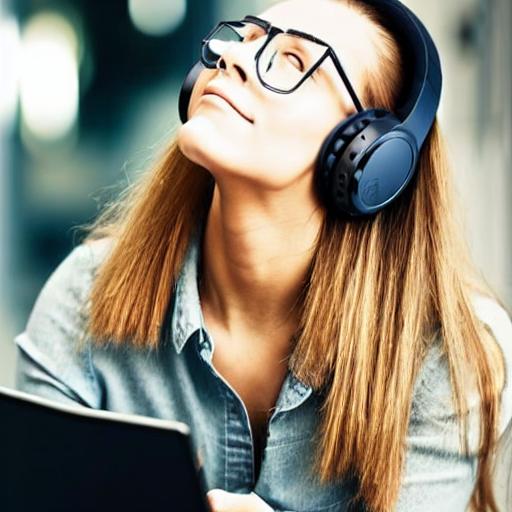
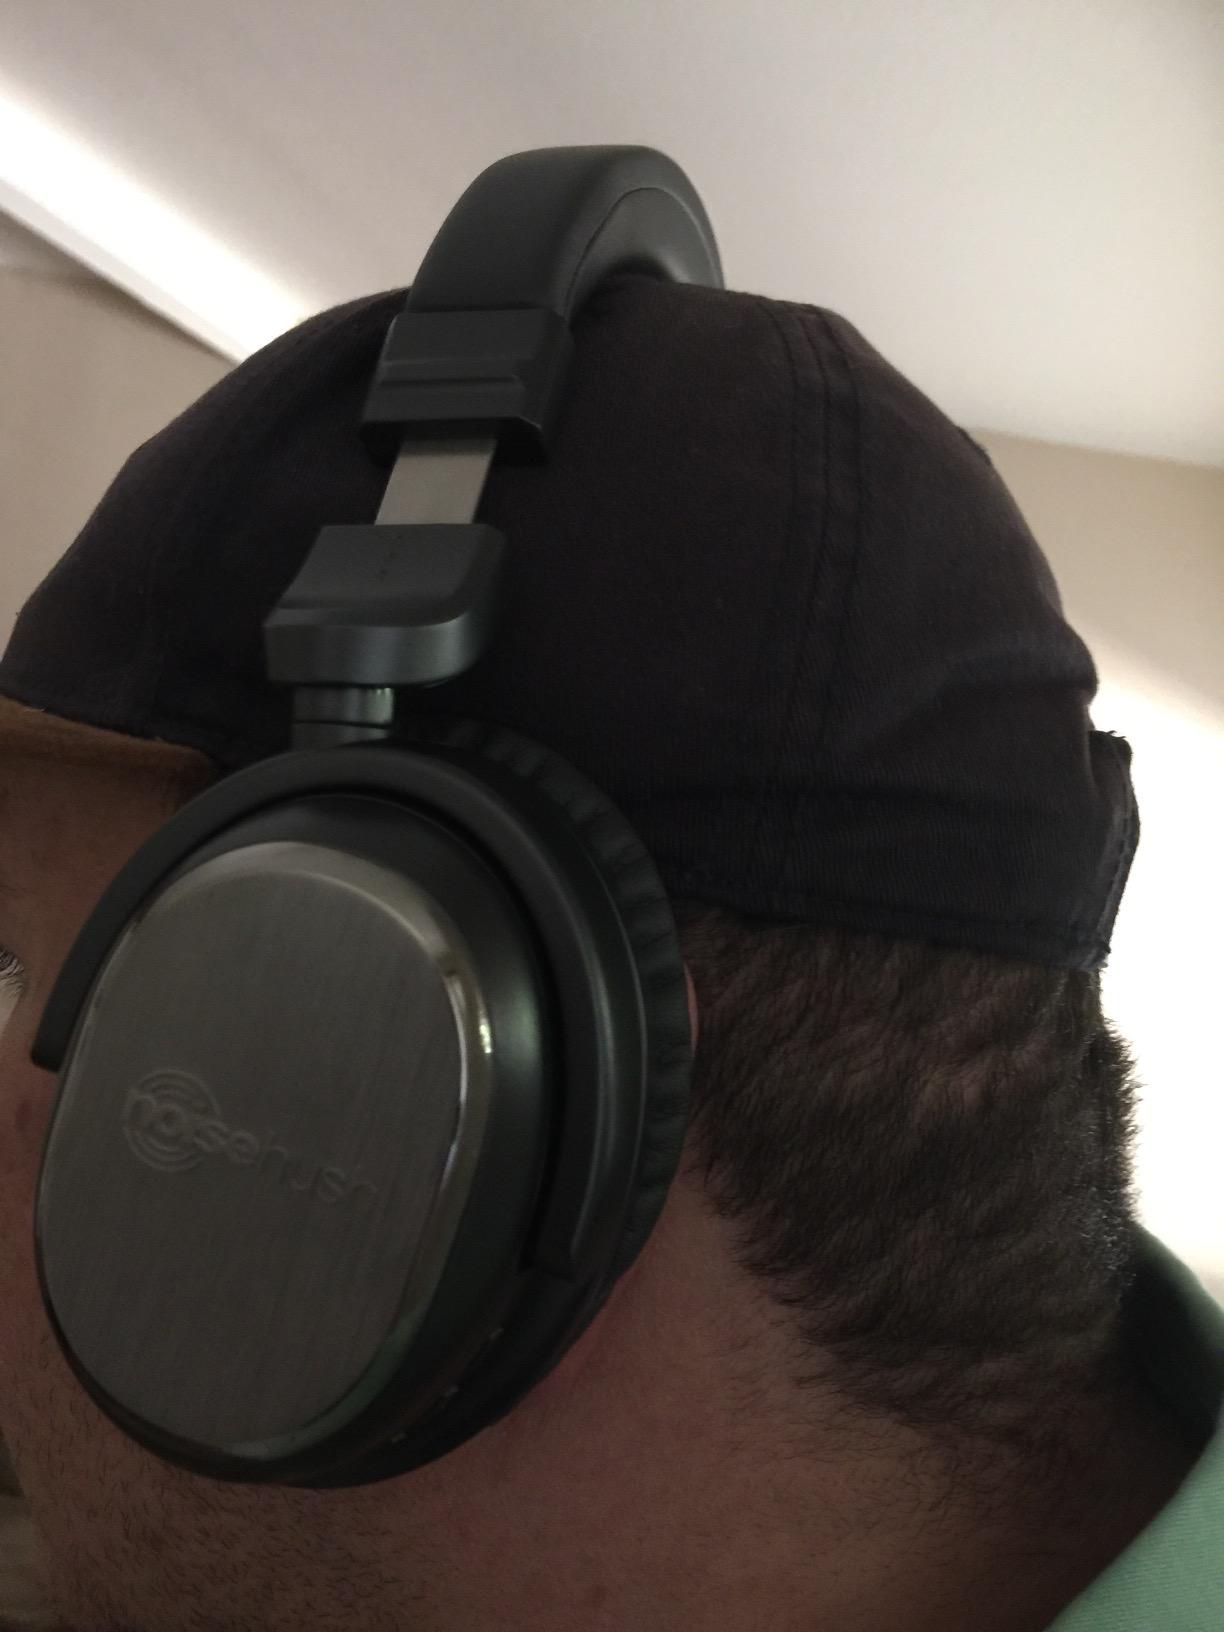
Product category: headphones
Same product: no